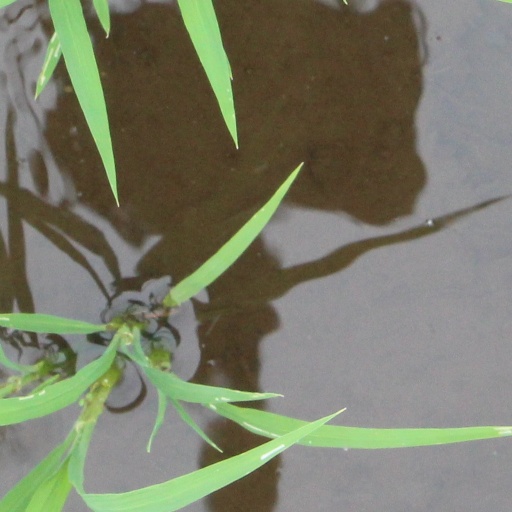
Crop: rice